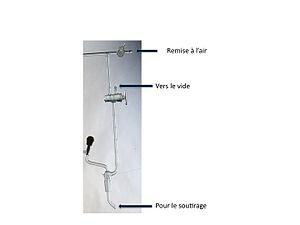
Une colonne de distillation à bande tournante est un dispositif permettant de séparer par distillation des produits dont les températures d'ébullition sont proches. Son principe est d'avoir un dispositif tournant rapidement pour projeter sur les parois de la colonne le liquide descendant et le gaz montant afin de favoriser leur contact et donc les échanges de matières. Ce dispositif est dû à Harold Clayton Urey qui l'a appliqué à la séparation isotopique.